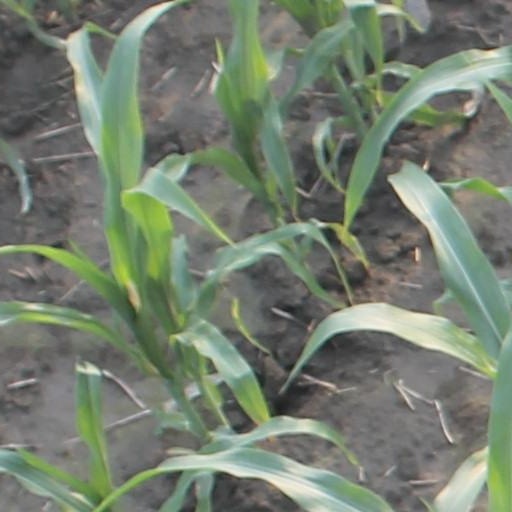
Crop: maize; corn